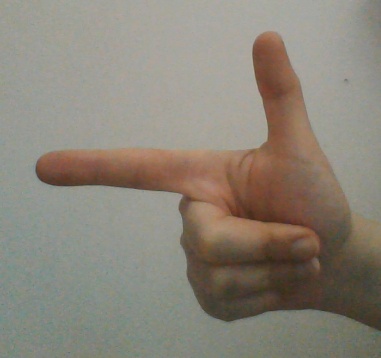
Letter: yaa